Jānis Jansons (bobsledder)

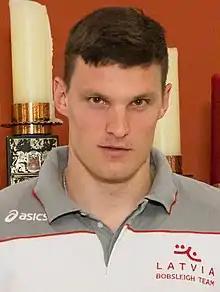
Jānis Jansons in 2016

Jānis Jansons (born 25 May 1990 in Limbaži) represented Latvia at the 2018 Winter Olympics in PyeongCh in the bodsledge competitiona He placed tenth in the four man bobsledge race. ng.